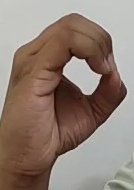
ASL sign: O